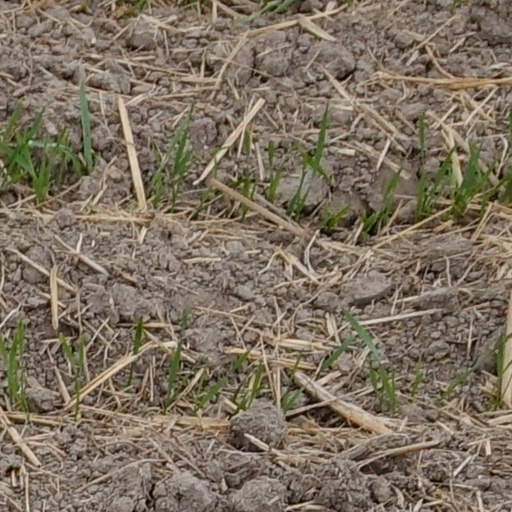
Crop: wheat